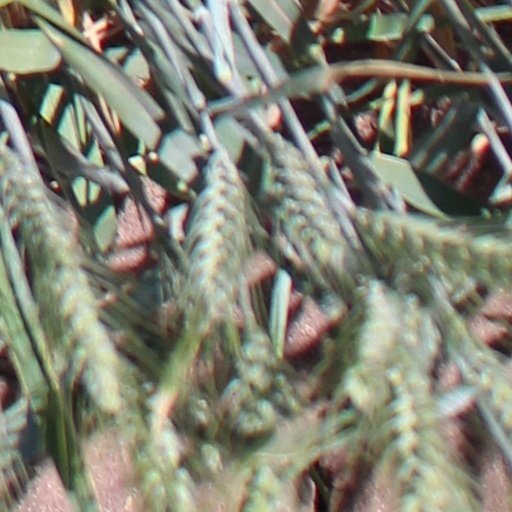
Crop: wheat